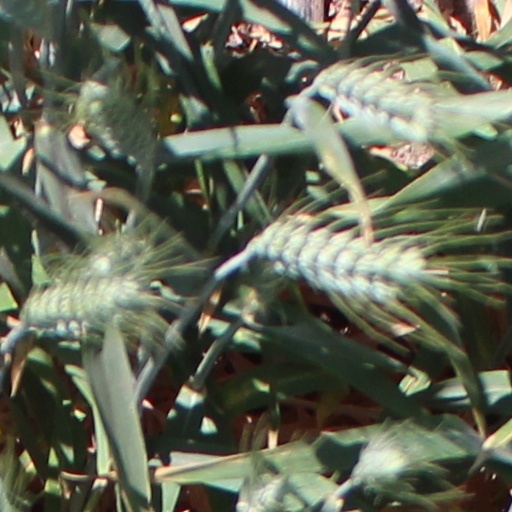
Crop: wheat